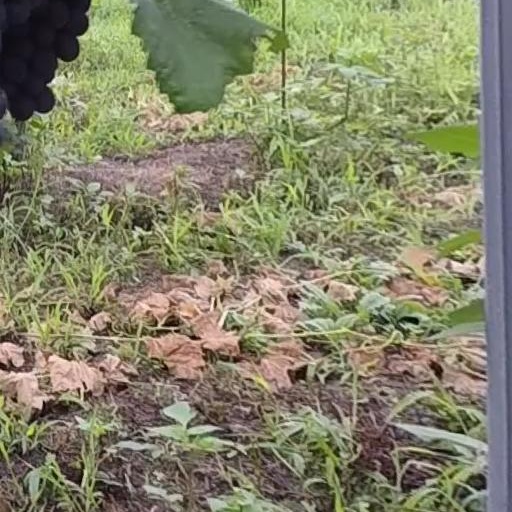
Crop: grape